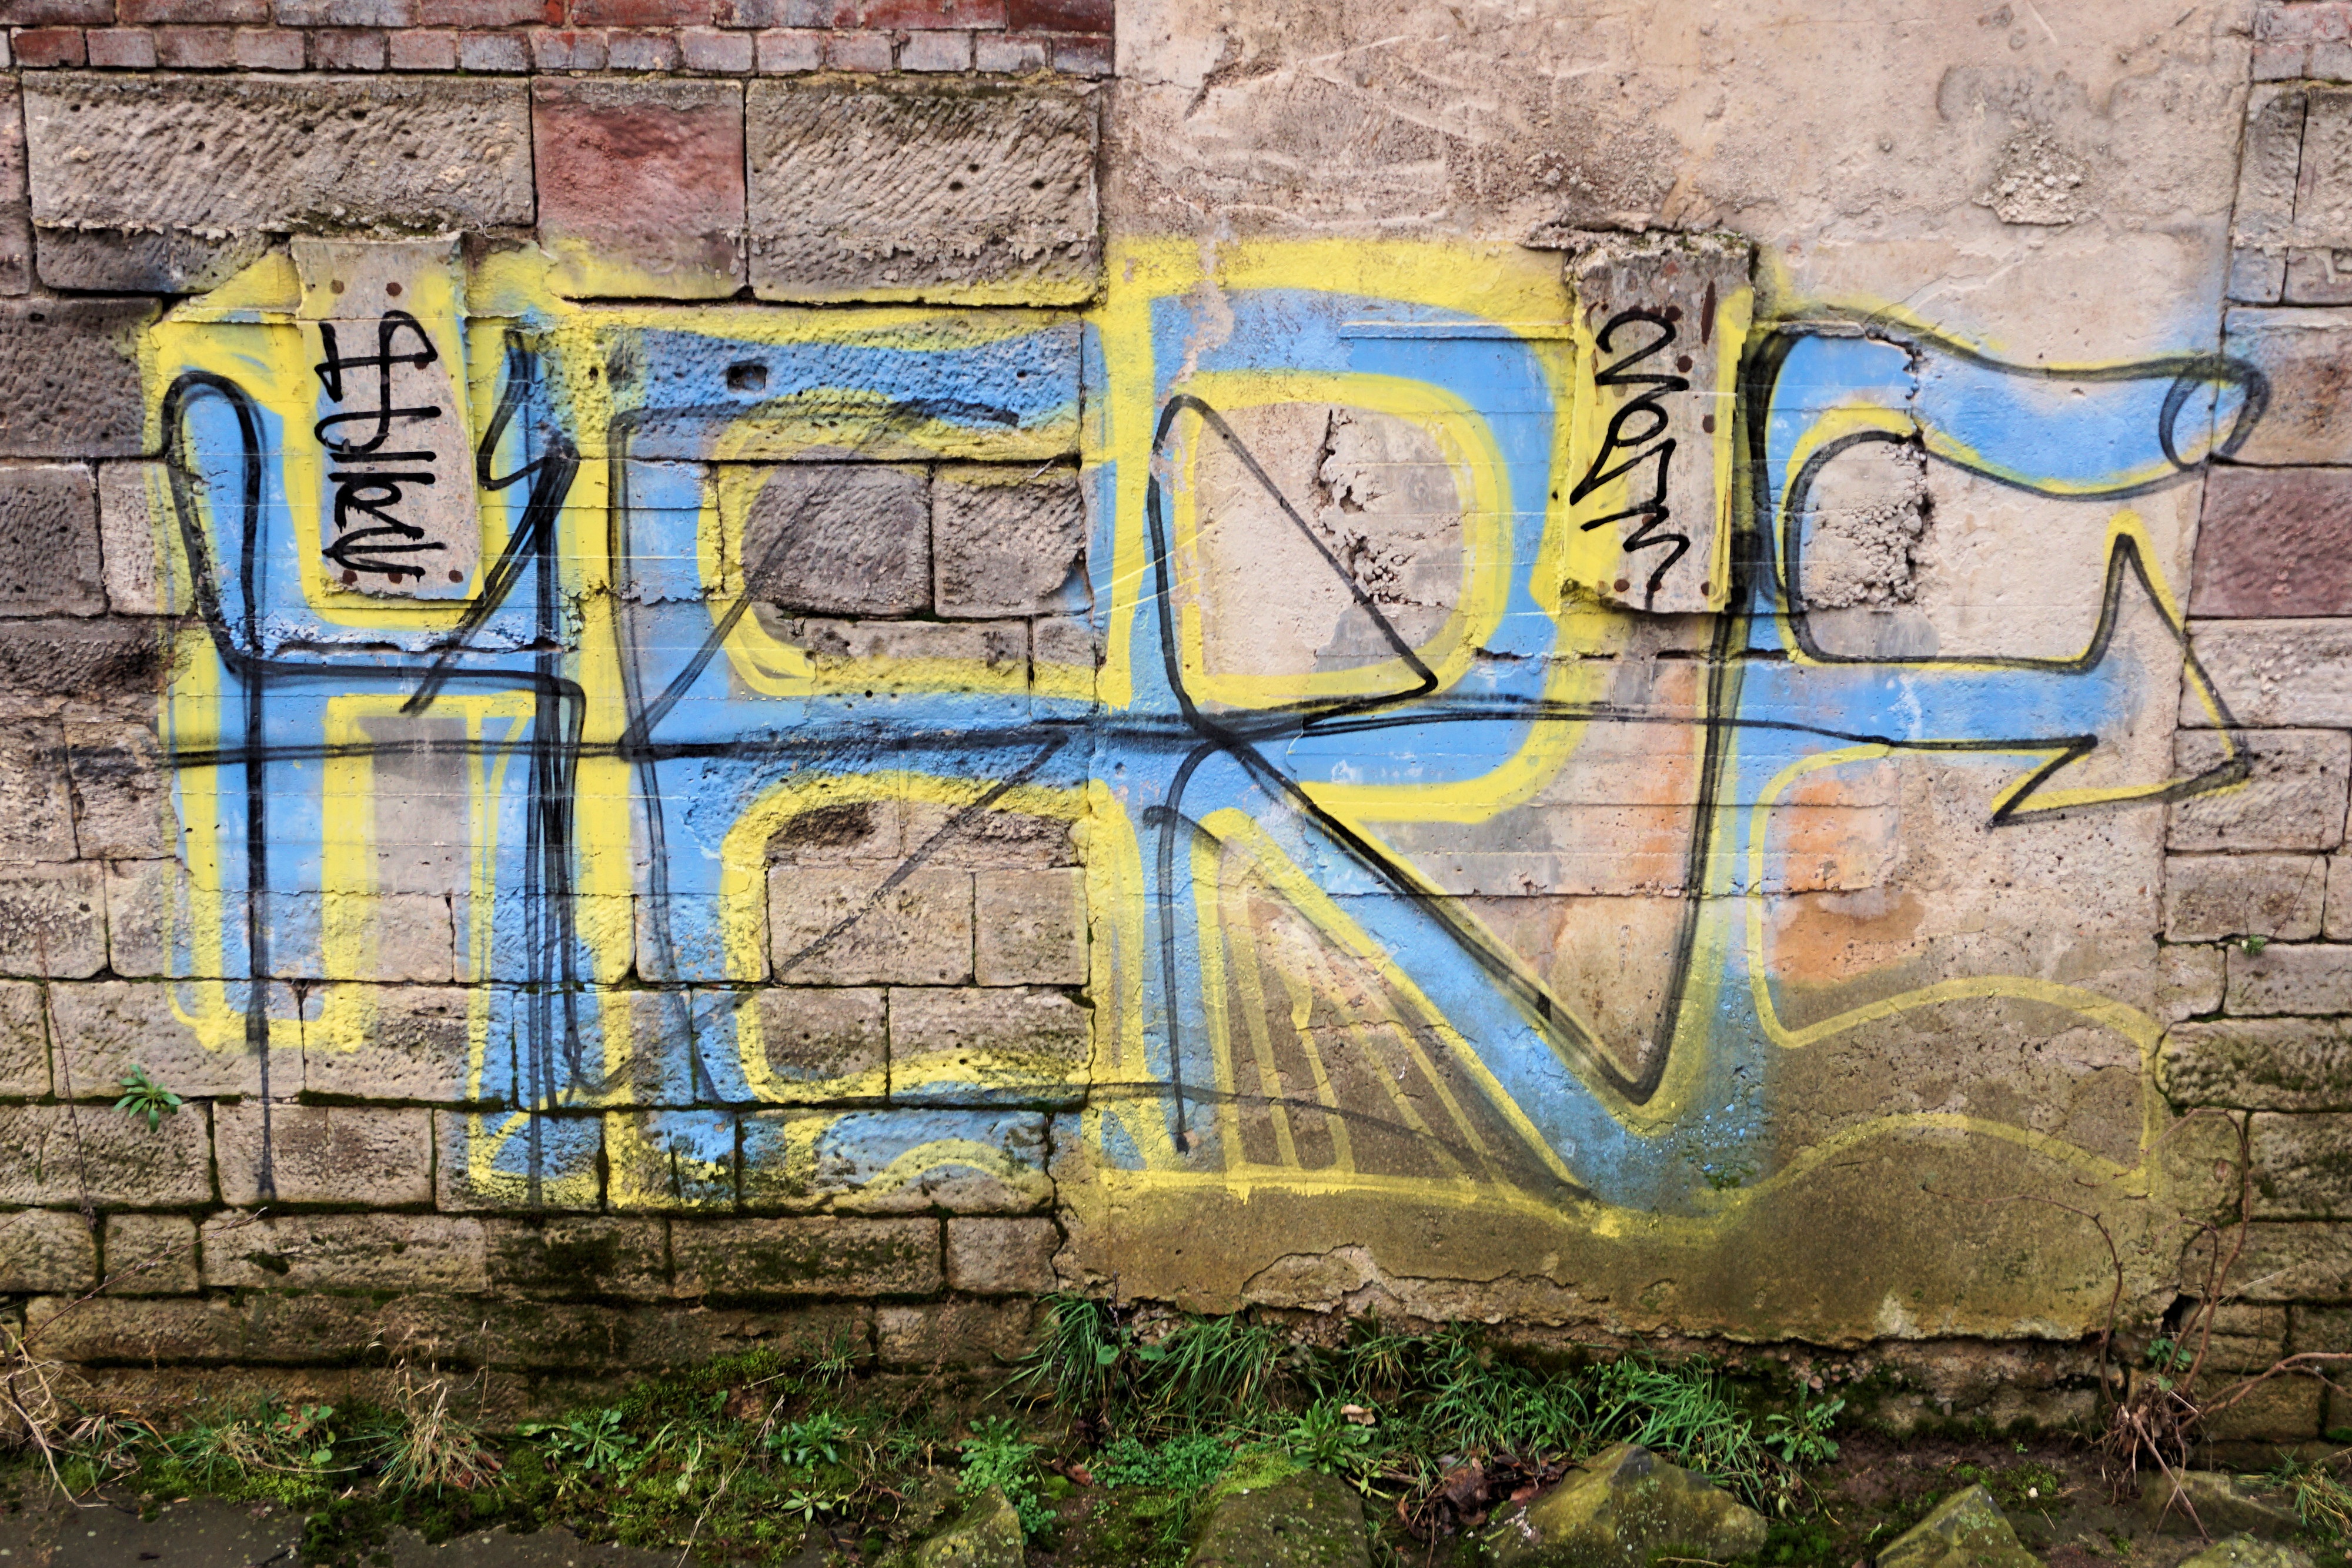
road, wall, color, facade, colorful, graffiti, street art, art, mural, neighbourhood, sprayer, hauswand, painted wall, urban area